Abracadabra (Brown Eyed Girls song)

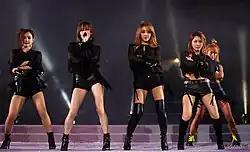
Brown Eyed Girls perform their "Arrogant Dance" at the 2013 World Rowing Championship

The song was originally titled "Voodoo". The lyric is about a blind love, and especially the phrase, 'a doll resembling you' implies a ritual popularly associated with the religion. However, as the title mentioning the specific religion was caught up by the censorship, it was replaced with the current title meaning a conjuration.